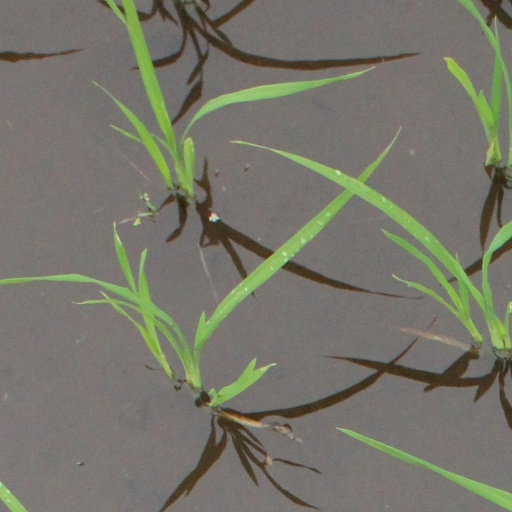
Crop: rice